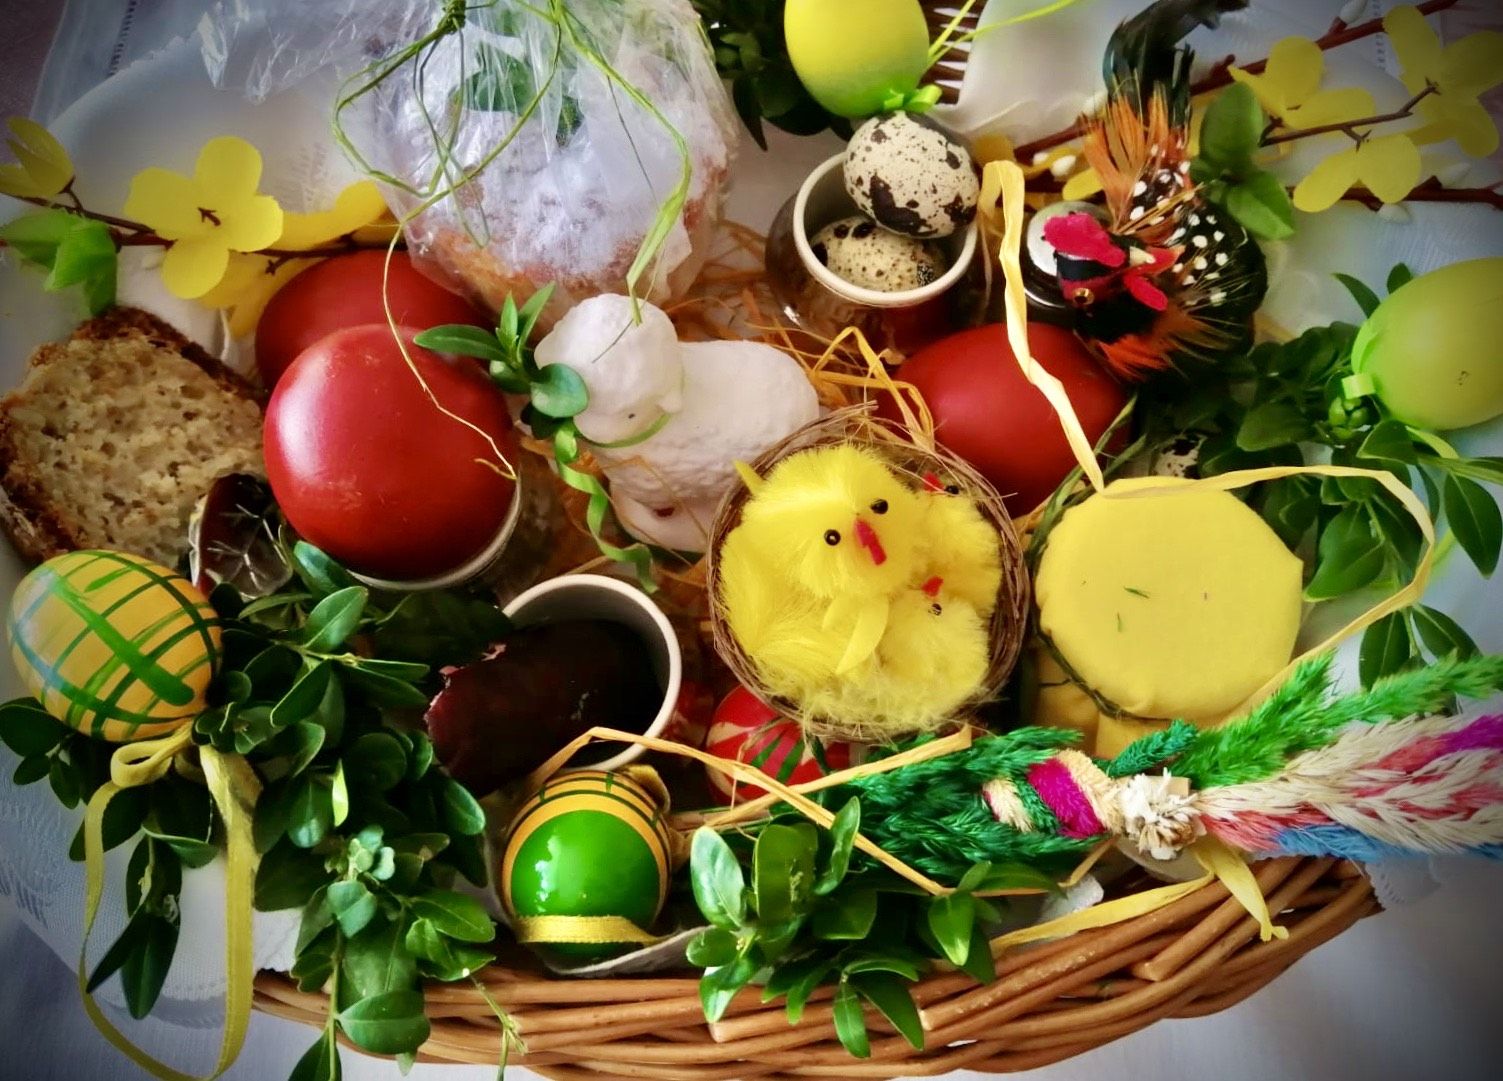
Colorful Easter Basket.
An easter basket filled with red and yellow and white decorated eggs, bread, salt shaker, feather, Green plants, artificial flowers, a small cute yellow toy chick, white toy sheep, all decorated and composed with ribbons makes a colorful scene.
A close-up of a well arranged Easter basket placed on a table. The basket is full of colorful eggs, decorative toys, colored fabrics, the yellow toy chick sits in tiny nest along with the white toy sheep in the middle of the basket adding a more joyful and lively atmosphere.
Labels: Food, Food Presentation, Bread, Fruit, Pear, Plant, Produce, Basket, Brunch, Egg, Meal, Cup, Lunch, Sweets, Dish, Toy Chick, Toy sheep, Artificial Flower, Background, Ribbons, Nest, Covered Jar, Salt Shaker, Feather, Colored Fabric